Institut d'Émission d'Outre-Mer

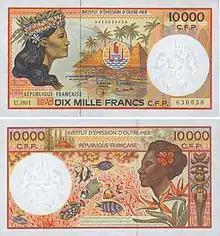
CFP franc banknote of the IEOM, 2006

The Institut d'émission d'outre-mer (IEOM) is a public bank of issue that issues the CFP franc, the currency of the French overseas collectivities French Polynesia, New Caledonia, and Wallis and Futuna.